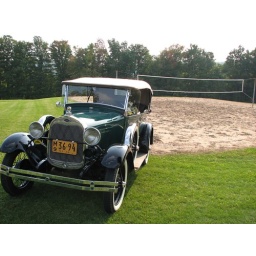
The getaway car with a nice sand court in the backcourt